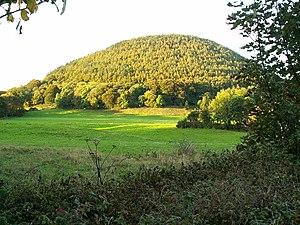
Milntown est un bourg de la paroisse de Lezayre, sur l'île de Man. Il se nommait Altadale avant 1520 environ, date à laquelle il prend le nom du château construit à proximité et dont le propriétaire est John Christian. Une rivière, du nom de Miltown, traverse le village et va se jeter dans la Sulby, avant d'atteindre Ramsey.
L’histoire de l’île de Man, si l'on excepte l'ère préhistorique, est généralement divisée en quatre périodes :
Godred Crovan régna sur Dublin, l'île de Man et les Hébrides dans la seconde partie du XIᵉ siècle. Son épithète « Crovan » vient de l'irlandais crobh bhan. Ce surnom semble venir de ce qu'il enfilait des gants blancs lorsqu'il partait en guerre. Dans le folklore mannois, il est connu comme le roi Orry.